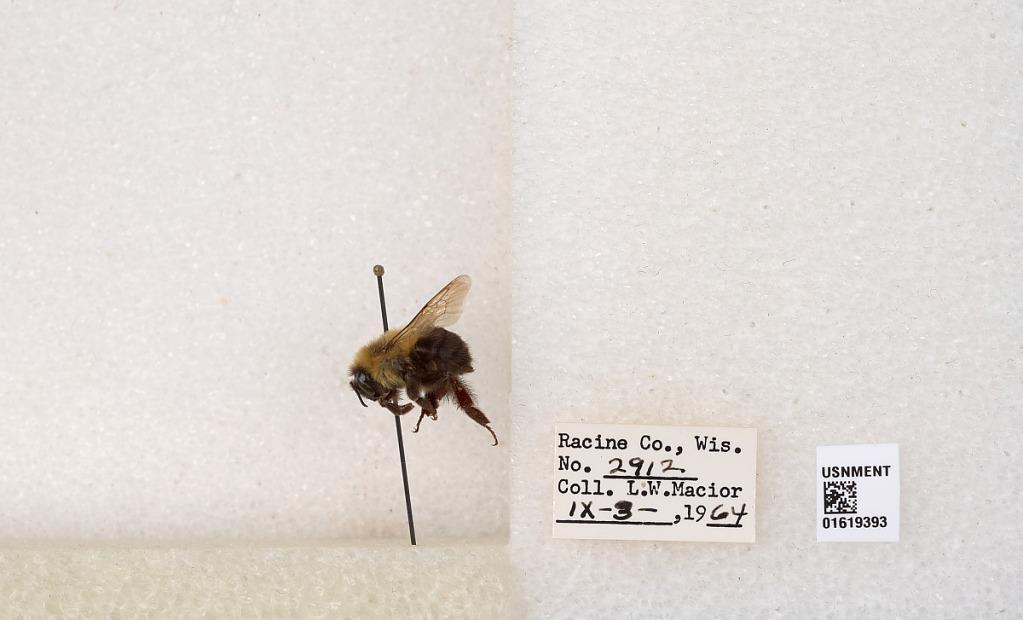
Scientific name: Bombus impatiens Cresson
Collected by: L. Macior
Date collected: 1964-9-3
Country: United States
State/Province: Wisconsin
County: Racine
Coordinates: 42.7261, -87.7828